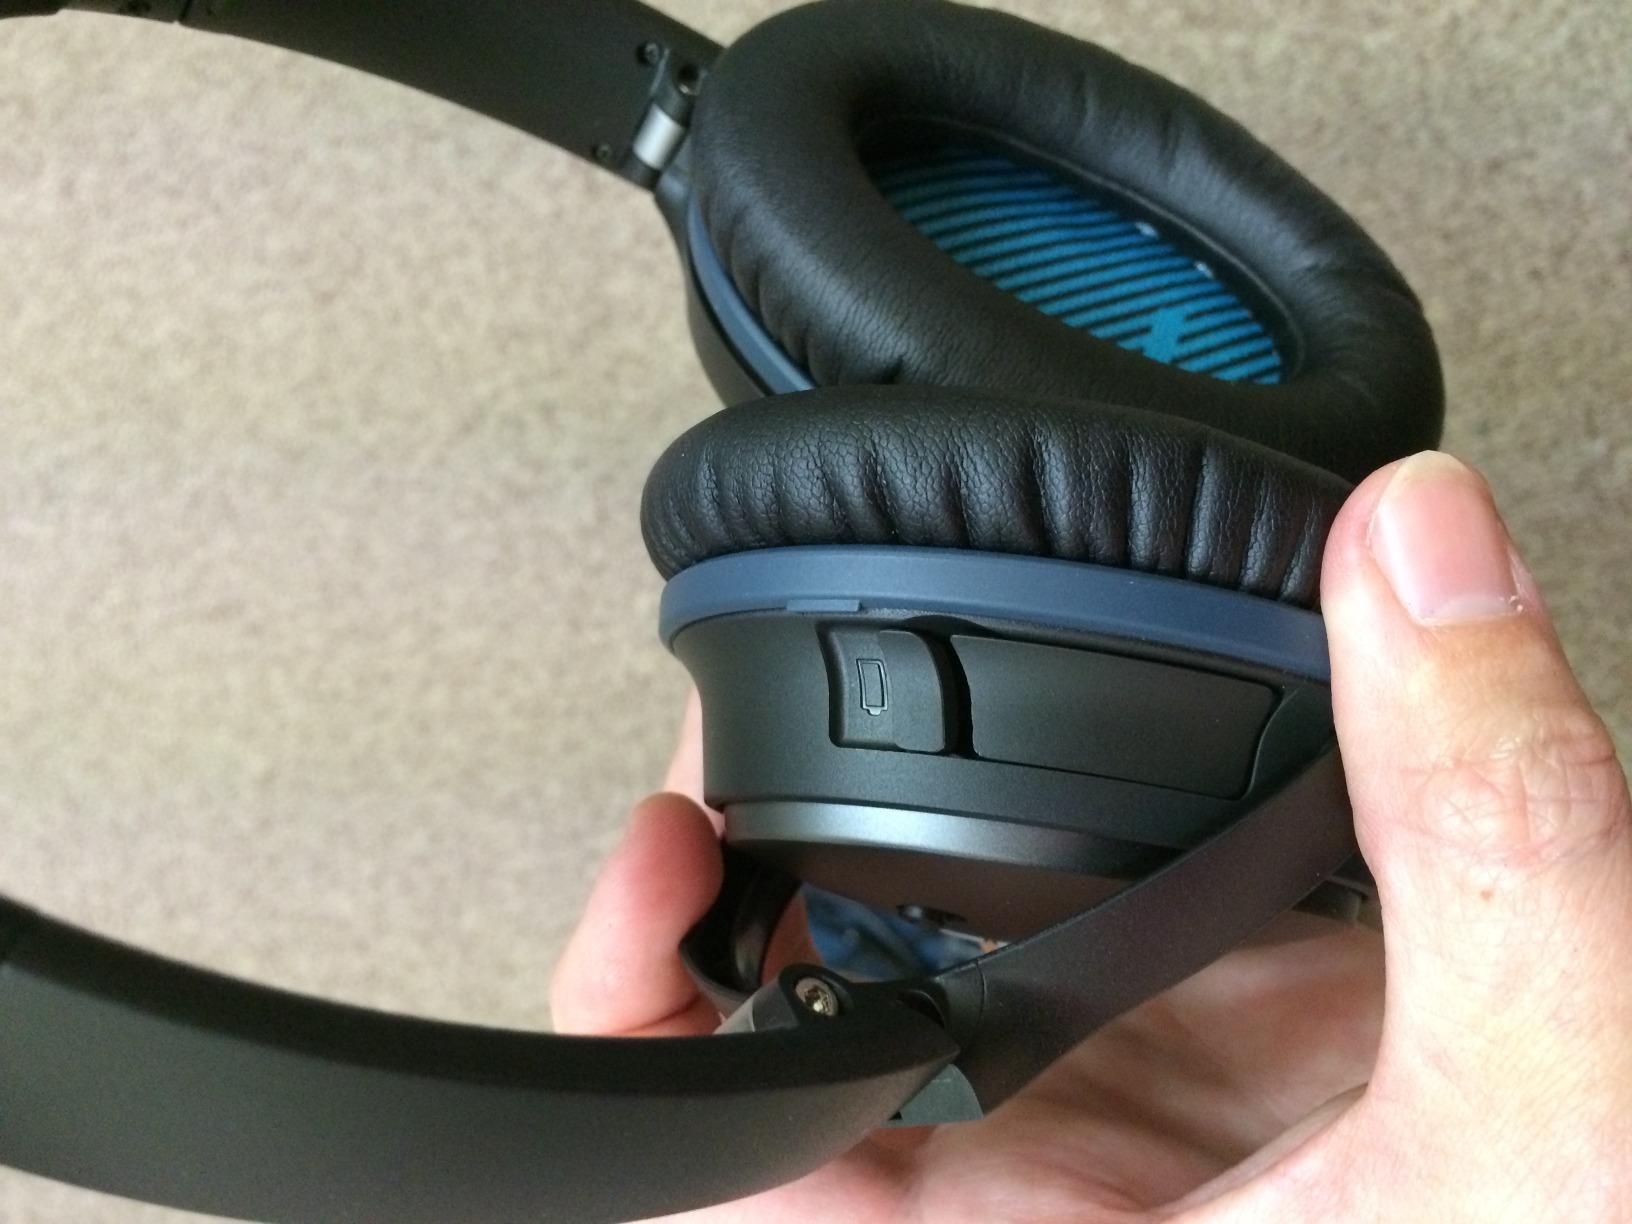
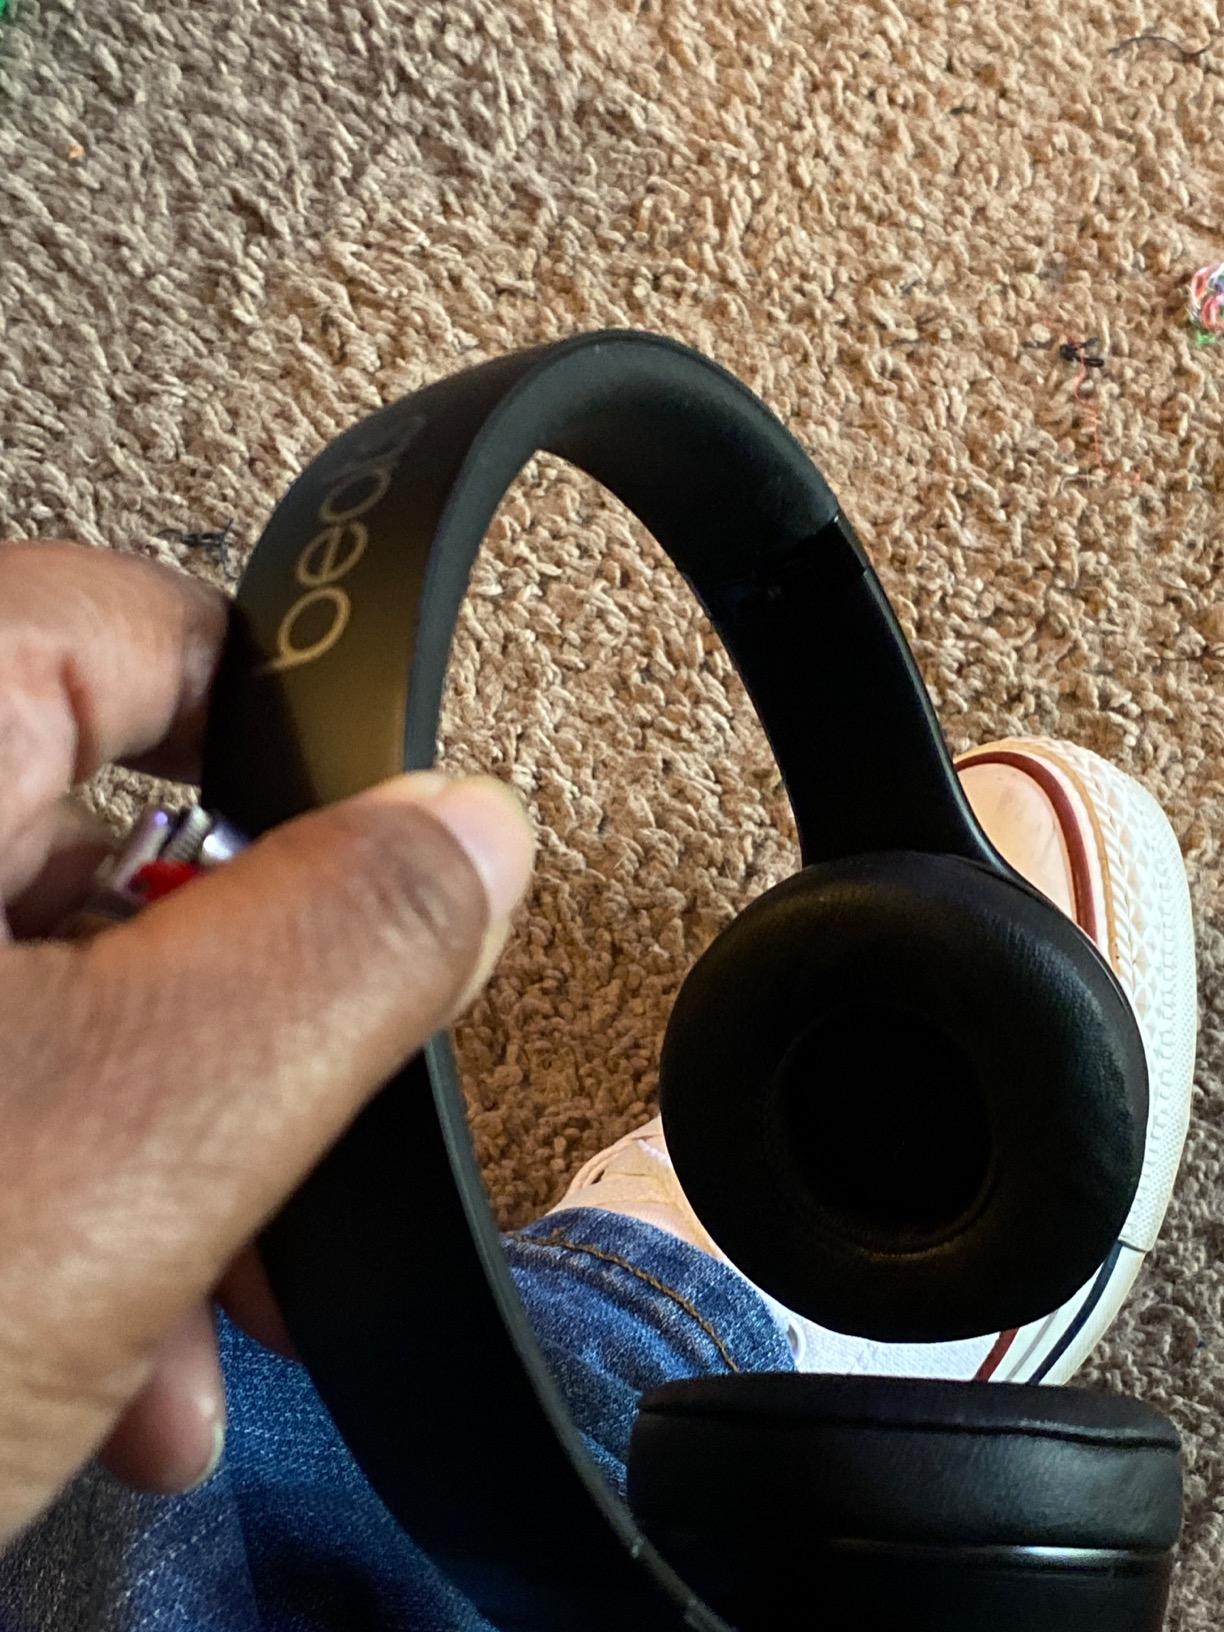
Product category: headphones
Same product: no